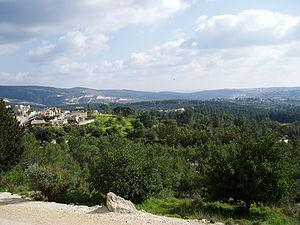
La forêt d'Eshtaol est une forêt en Israël, située au nord de Bet Shemesh et à proximité de Ta'oz et Neve Shalom - Wahat as Salam. Elle est bordée à l'Est par la forêt des Martyrs.